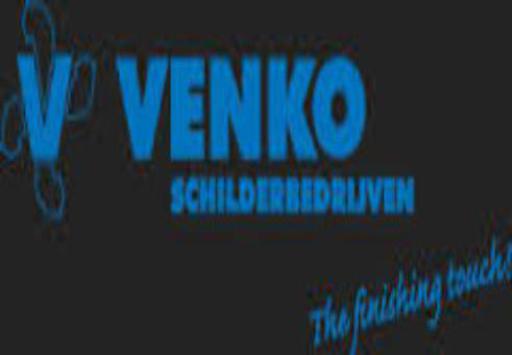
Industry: Transportation